Bellamy Road

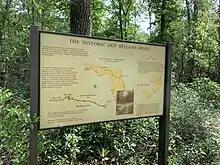
Informational sign

Neil Coker, a former enslaved person who was interviewed by the WPA, described the Bellamy Road and its history, including stating that Mr. Bellamy exploited it as a toll road.